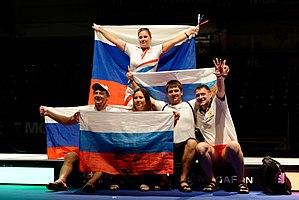
Des fans russes posent sur la piste après la compétition du sabre masculin aux championnats du monde d'escrime 2013 au Syma Hall à Budapest, le 10 août 2013.